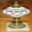
Label: lamp